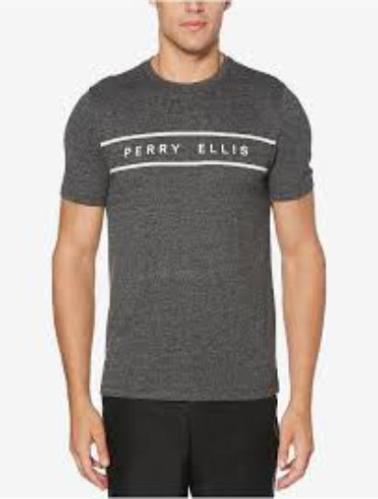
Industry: Necessities